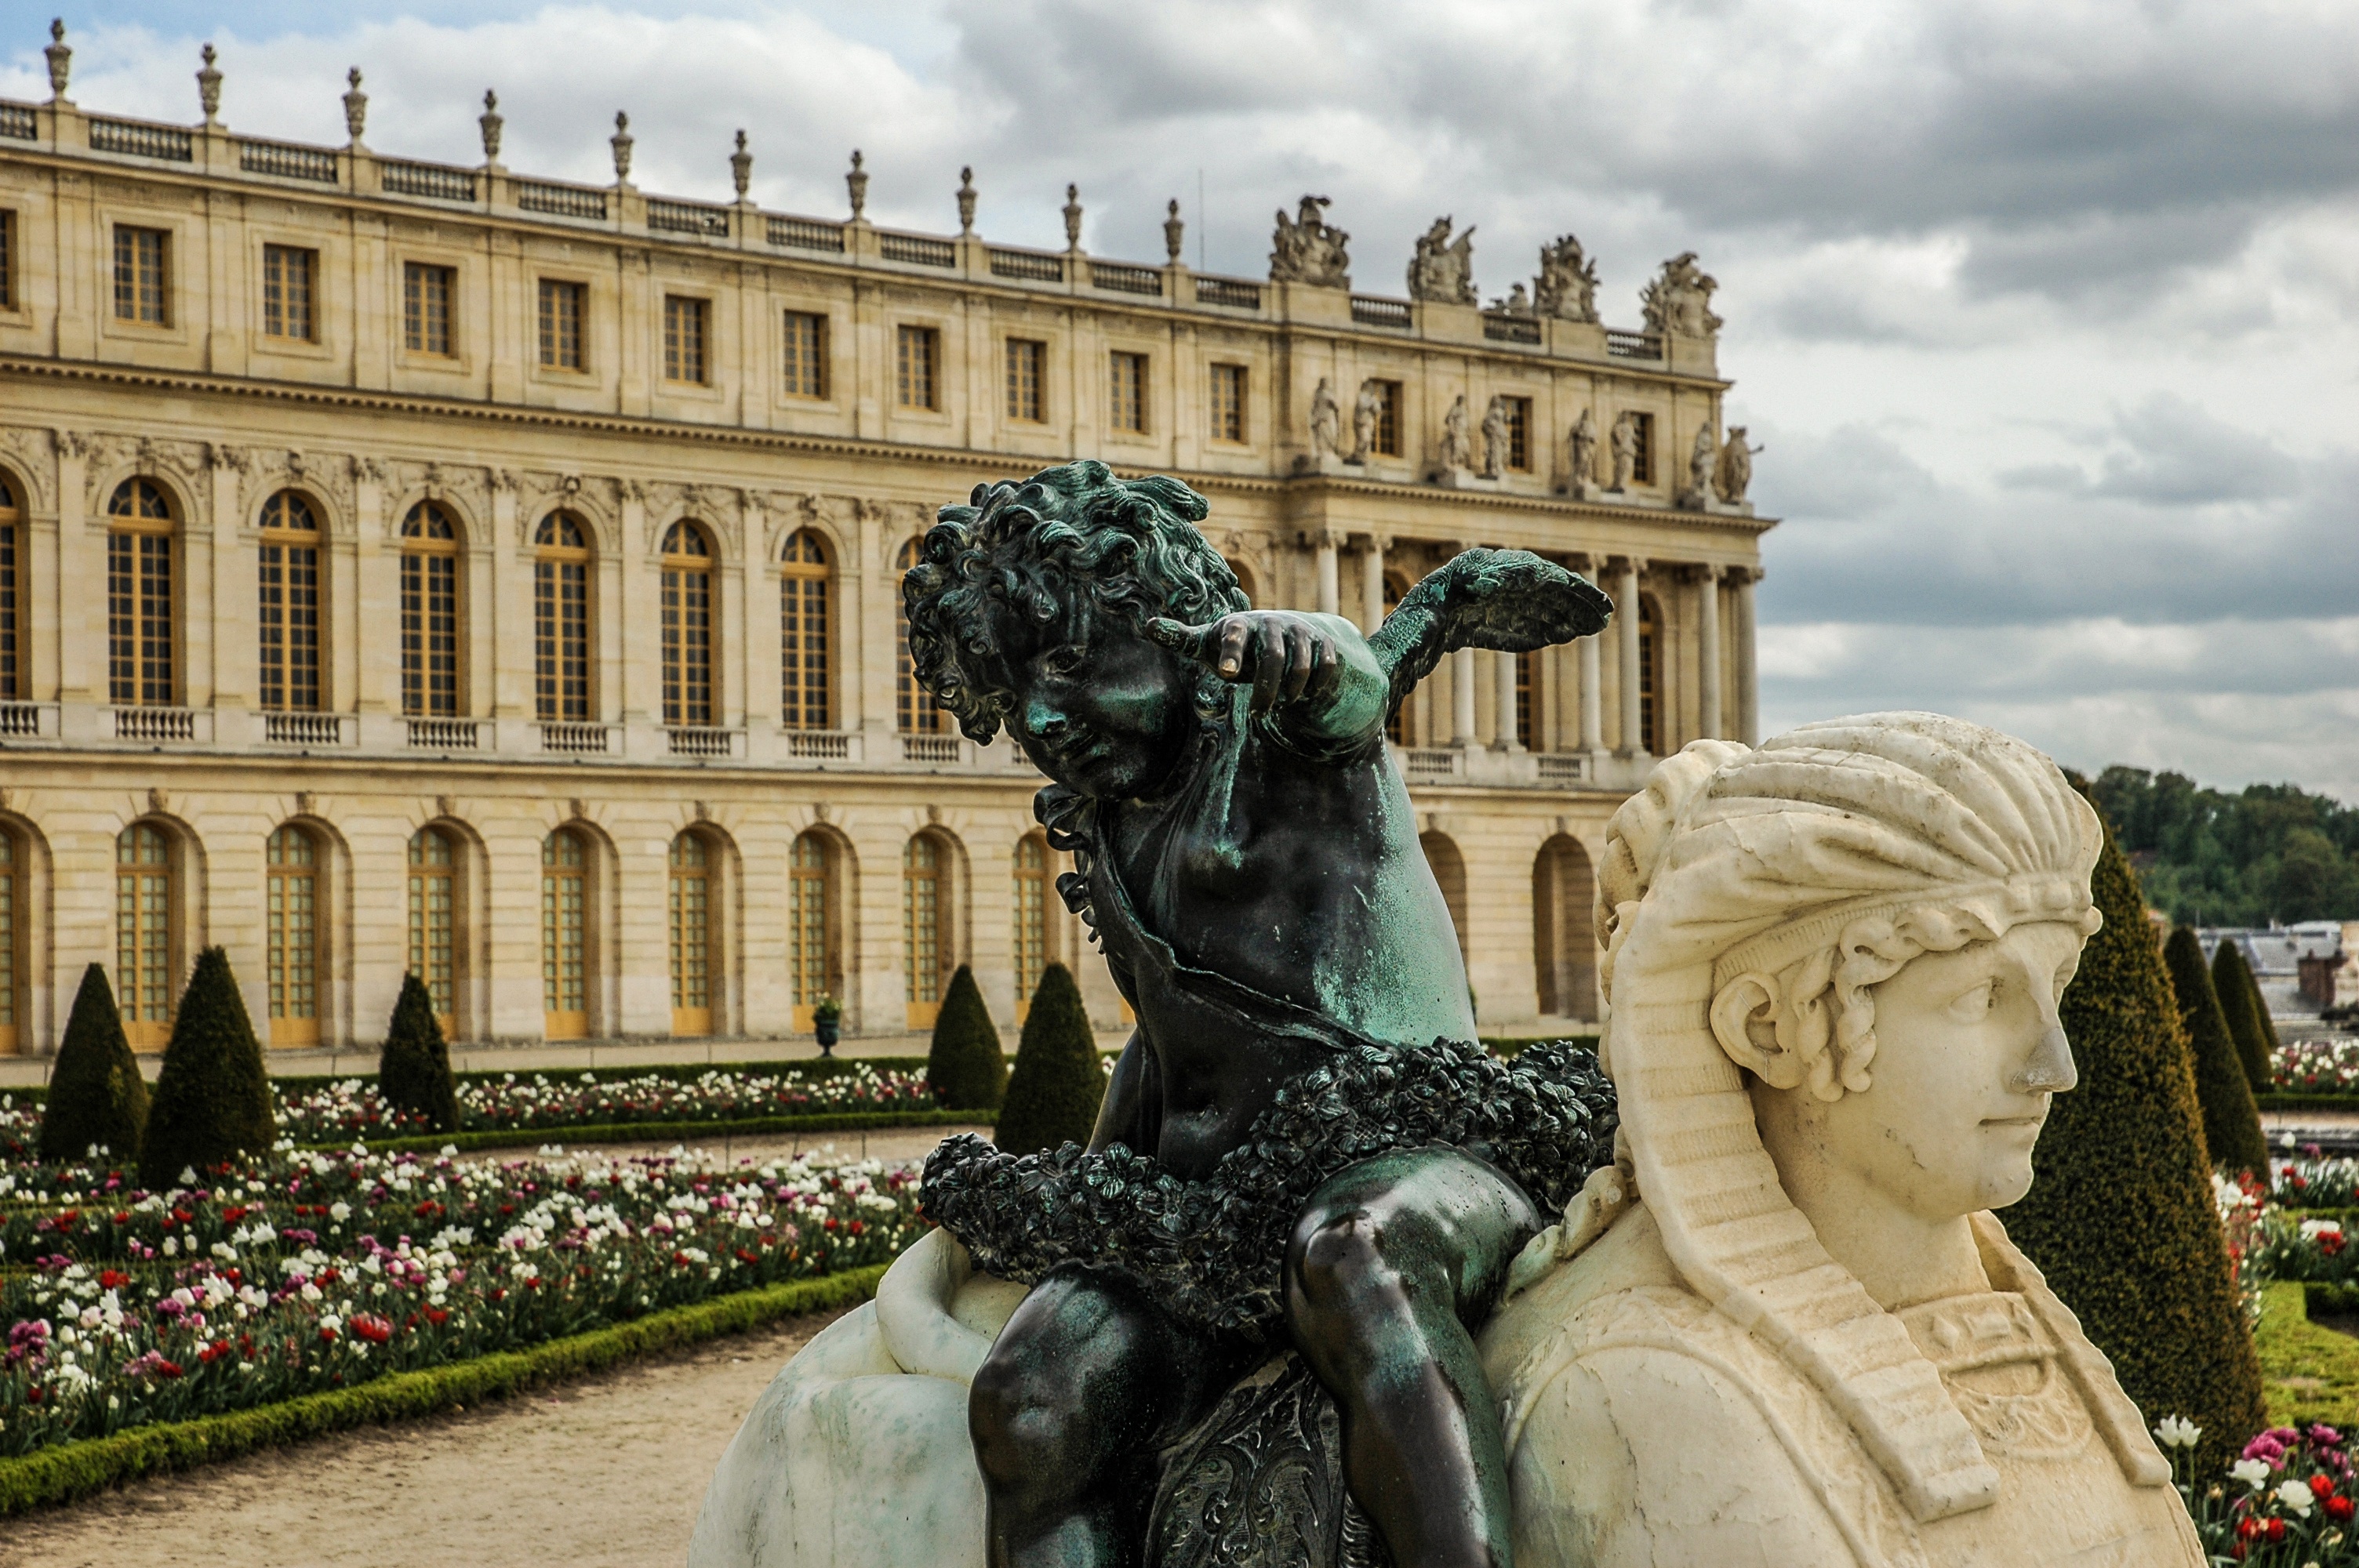
palace, monument, statue, landmark, tourism, sculpture, art, temple, carving, ancient history